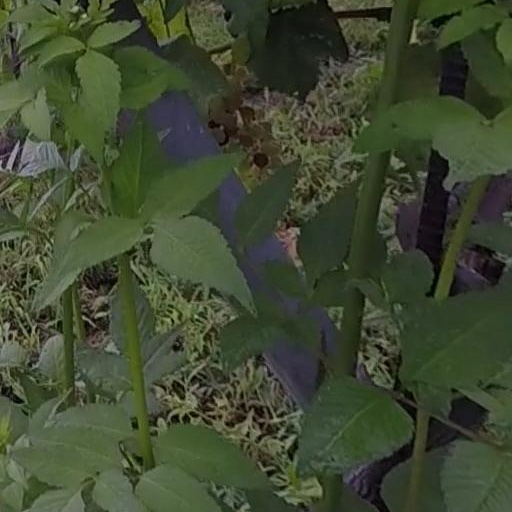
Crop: grape